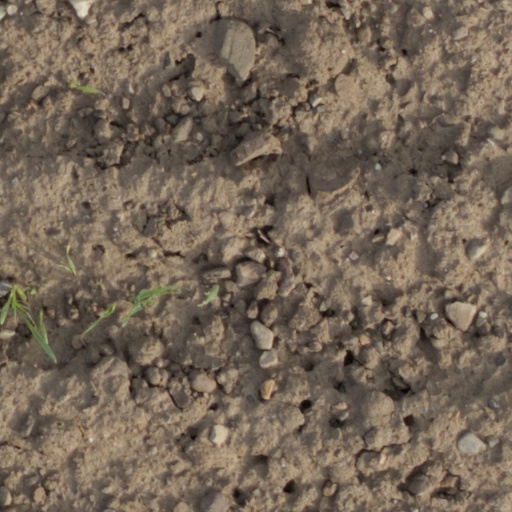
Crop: wheat